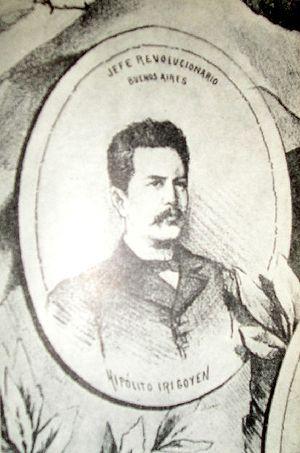
Hipólito Yrigoyen, homme politique